Jat Airways

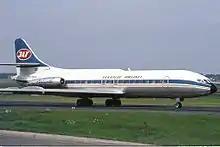
A JAT Sud Aviation SE-210 Caravelle VI-N at Düsseldorf Airport, June 1973

Jat Catering is a subsidiary of Jat Airways, providing in-flight meals for Jat Airways. Jat Catering offices and kitchens are situated in the industrial area of Belgrade Nikola Tesla Airport. Jat Catering offers special meals for vegetarians, vegans and toddlers.